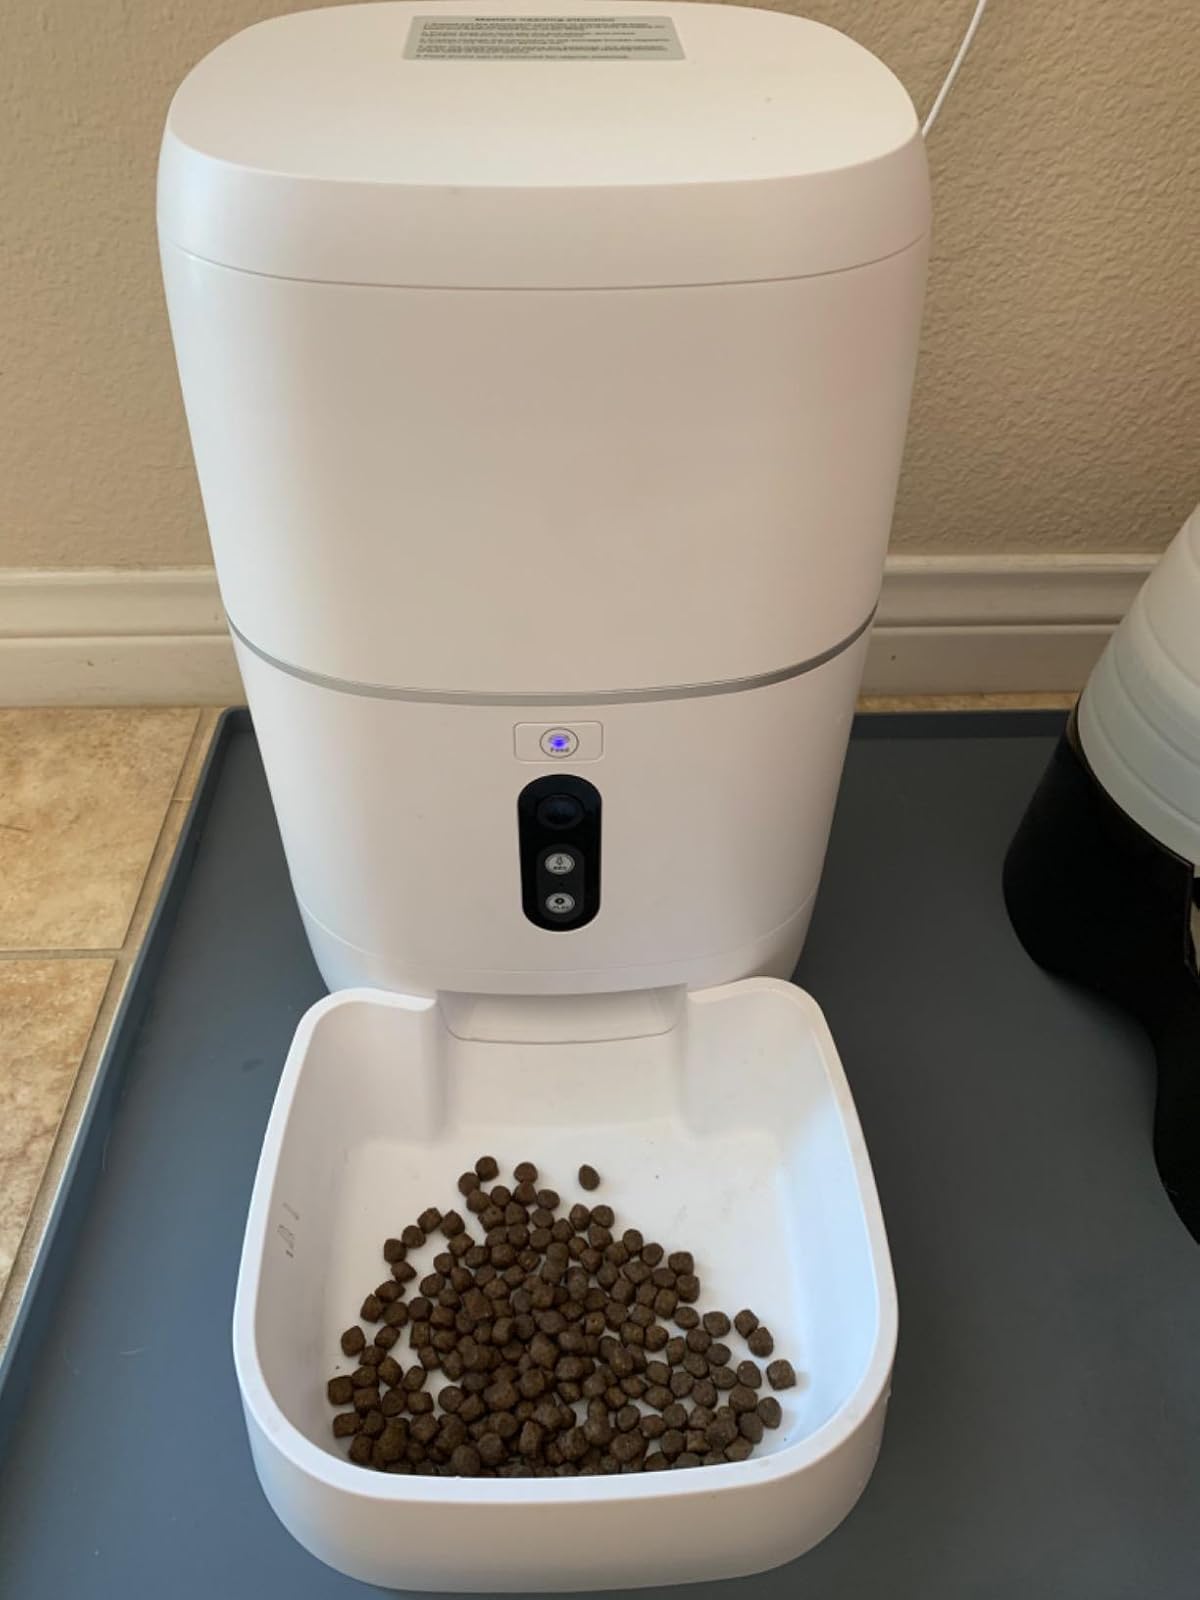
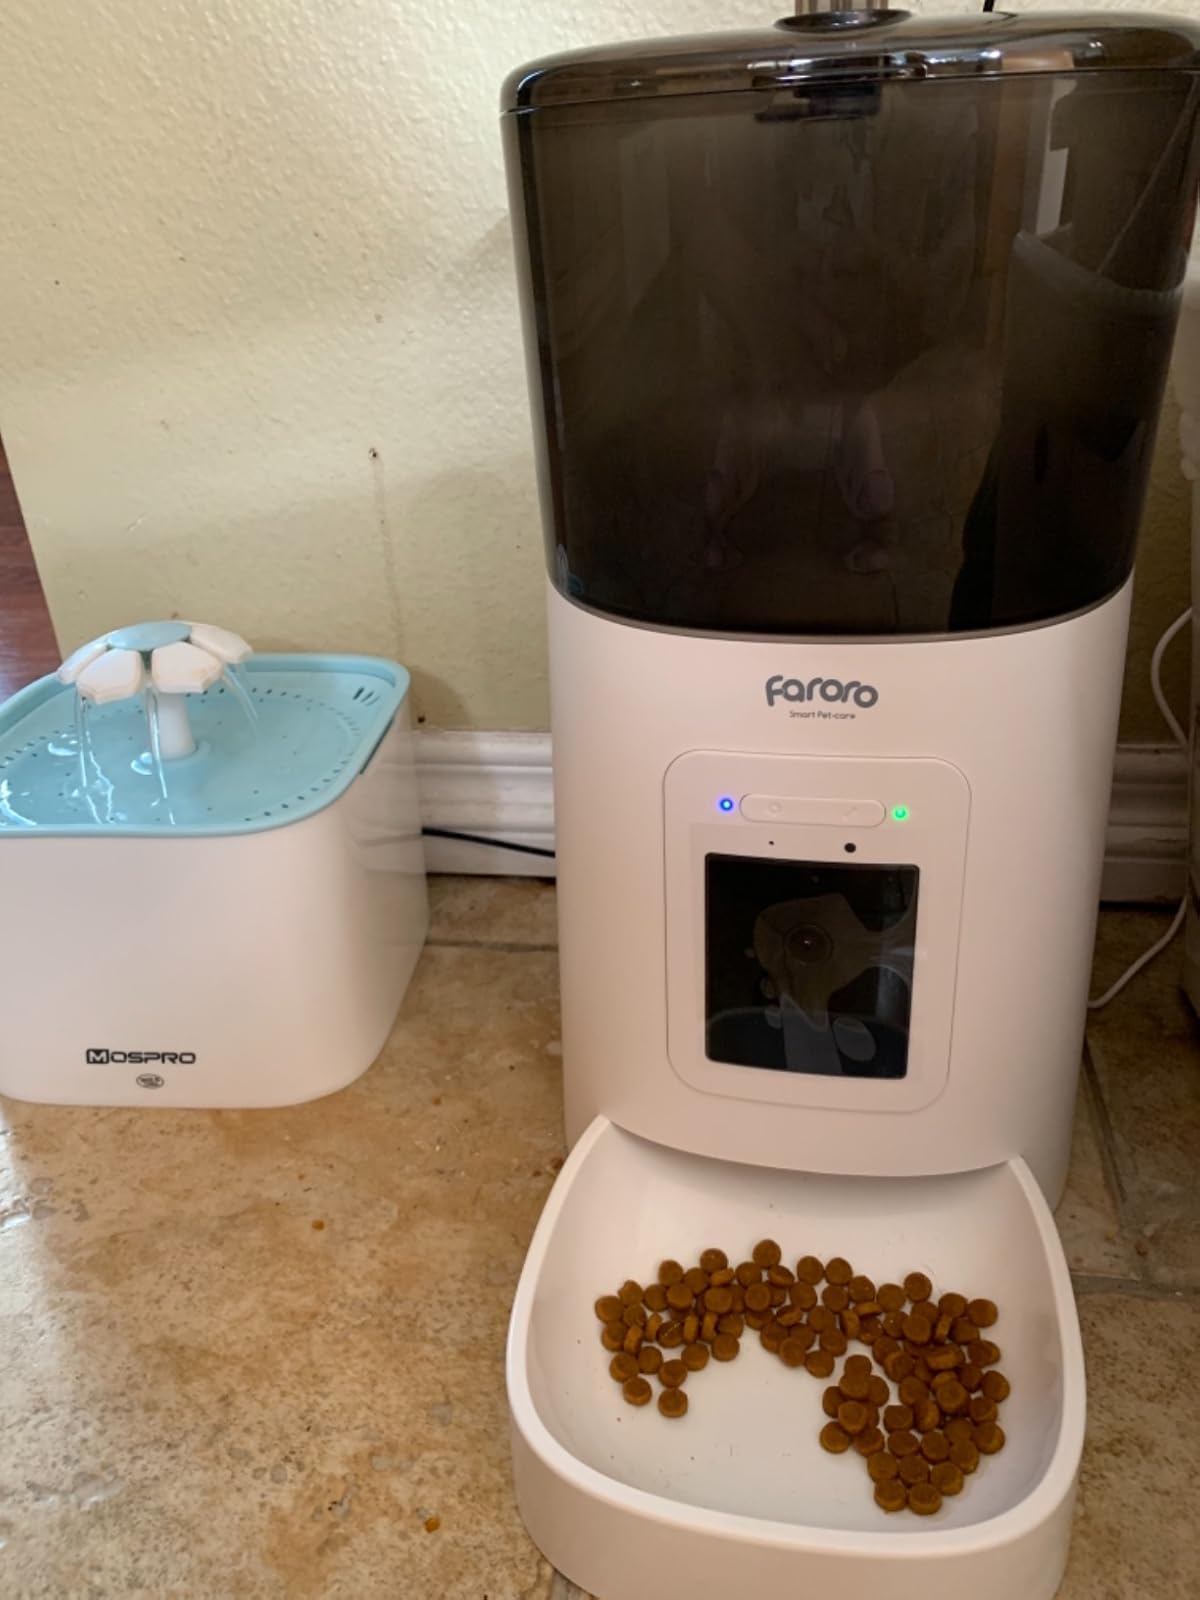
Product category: items_feeder
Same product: no